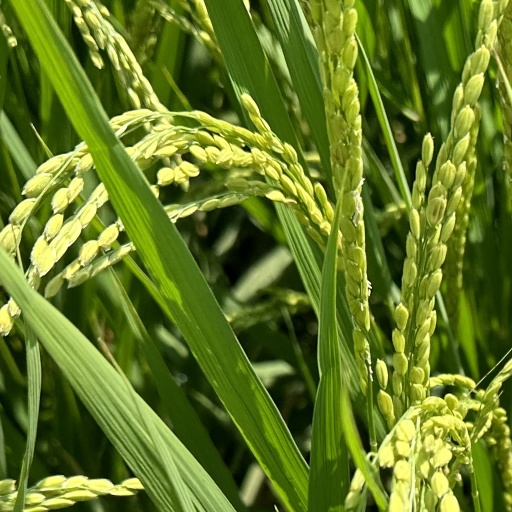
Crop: rice